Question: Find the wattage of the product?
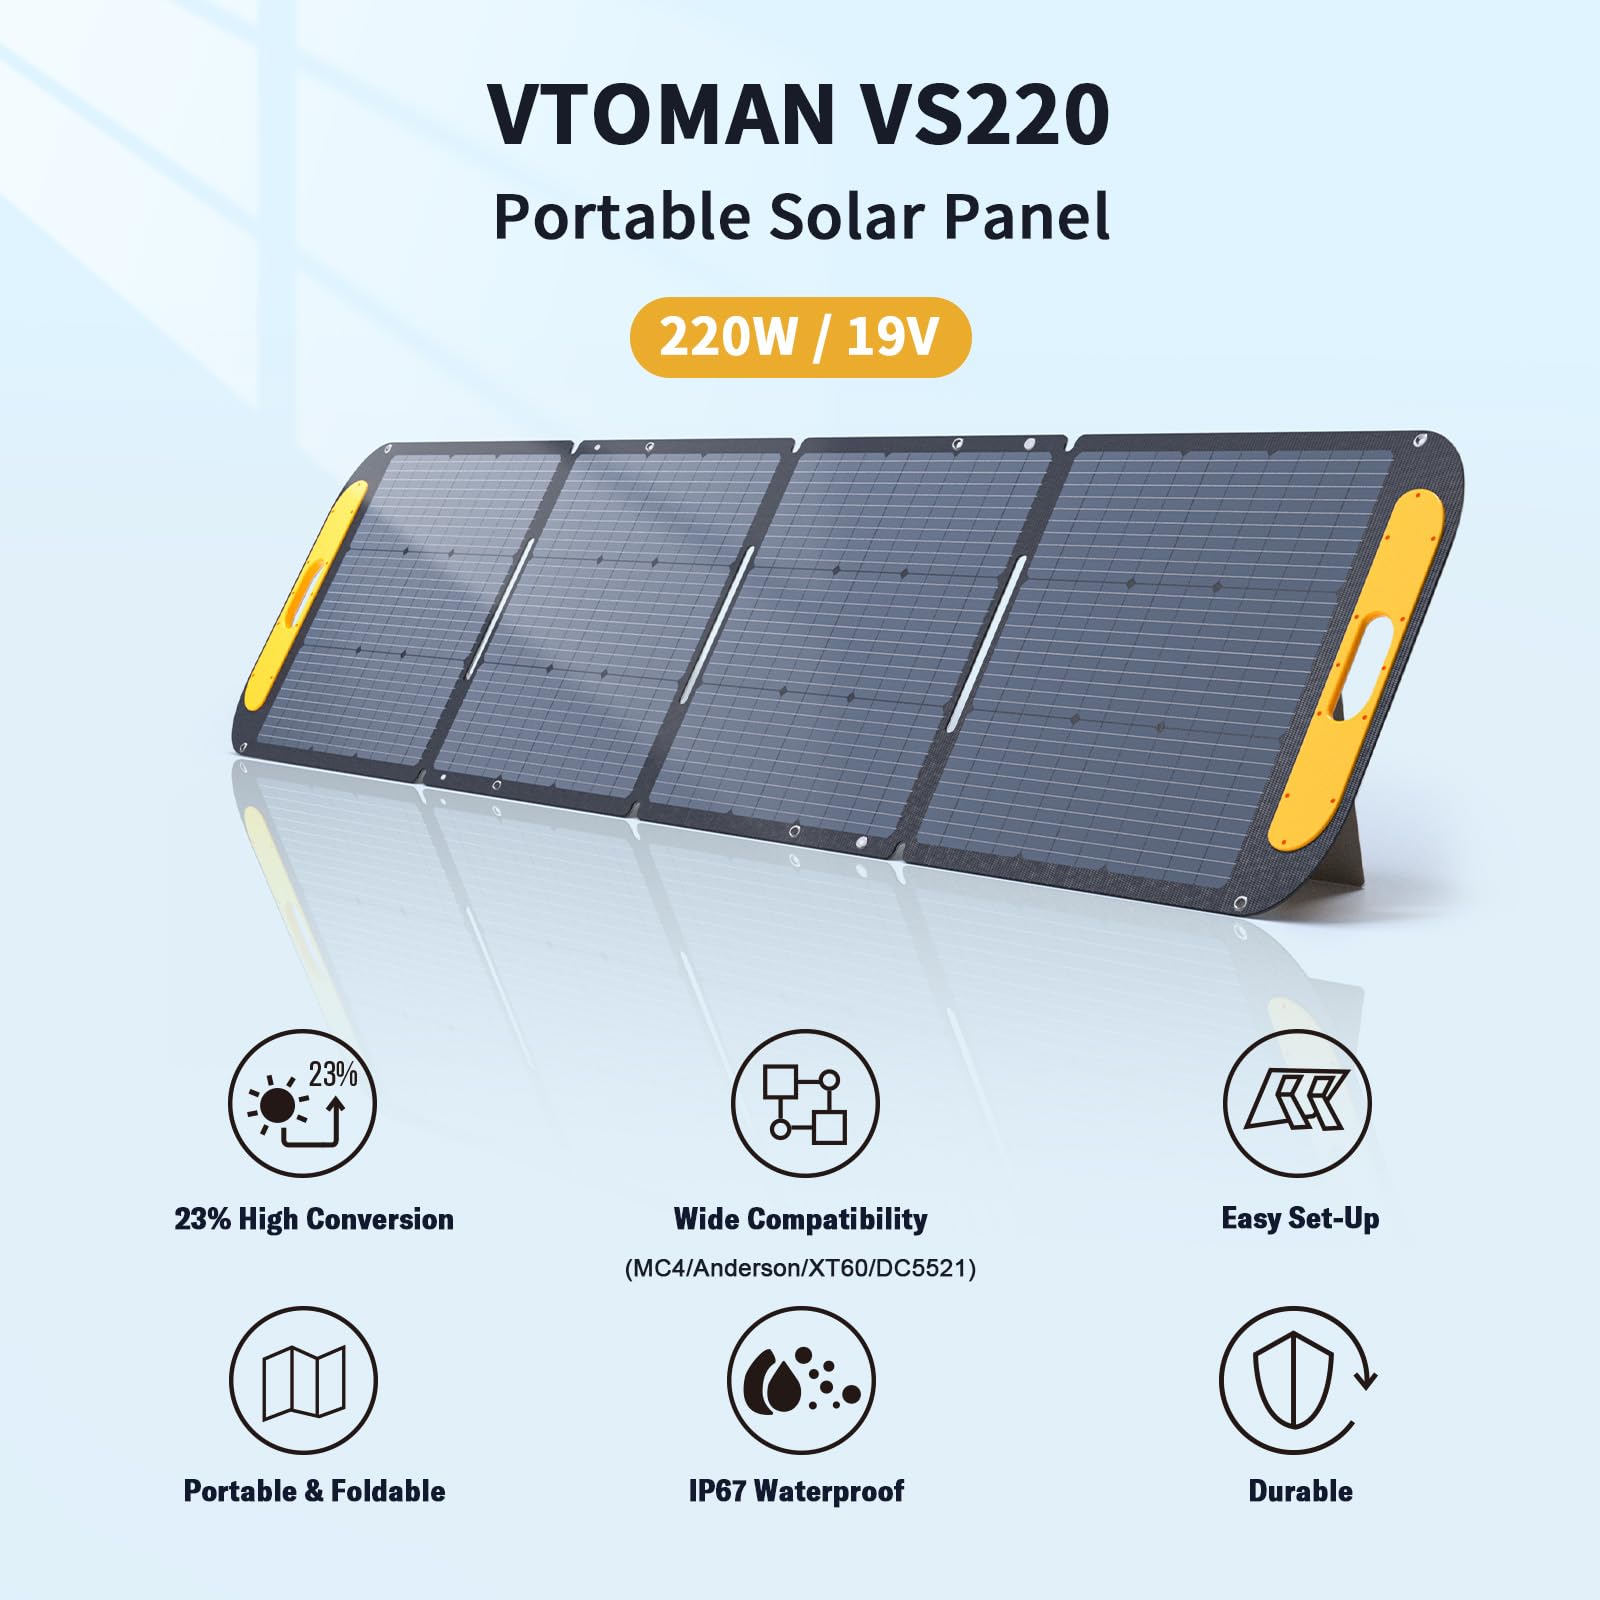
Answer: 220.0 watt